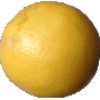
Label: Grapefruit White 1